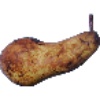
Label: Pear Abate 1